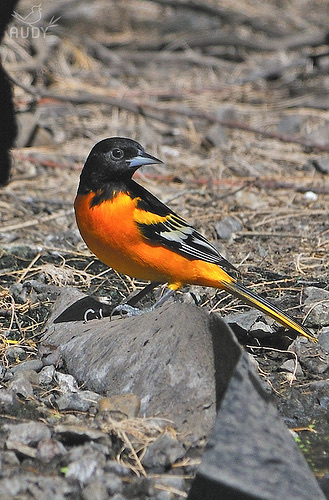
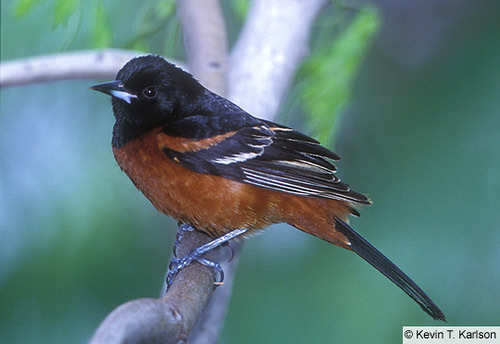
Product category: misc
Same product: yes